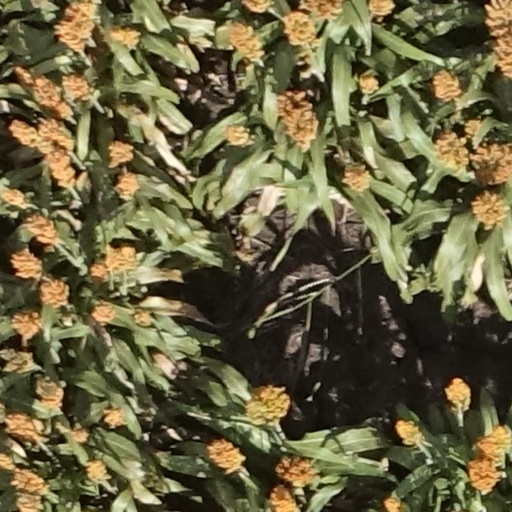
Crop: sorghum